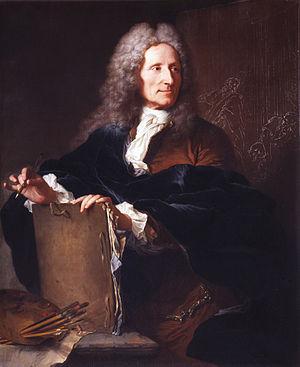
Jean Le Gros est un peintre français né à Paris le 3 octobre 1671, et mort au Pecq, le 27 janvier 1745, actuel département des Yvelines.